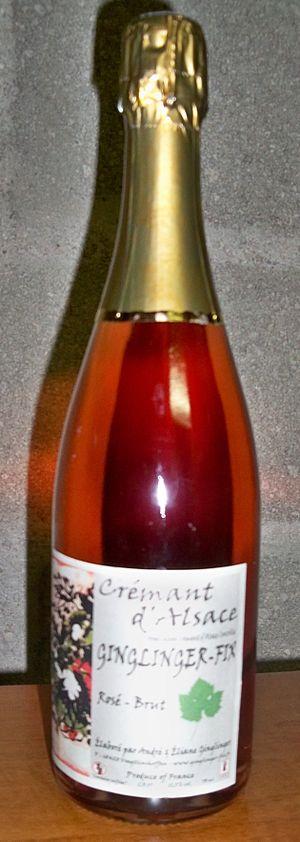
Bouteille de Crémant d'Alsace Rosé
Le crémant d'Alsace est un vin mousseux d'appellation d'origine contrôlée produit dans tout le vignoble d'Alsace, principalement issu du cépage pinot blanc, mais aussi du pinot gris, du pinot noir, du riesling, de l'auxerrois ou du chardonnay, sans contrainte de proportions.